Sharpstown, Houston

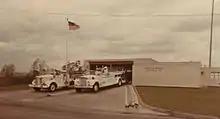
Fire Station 51, 1976

The neighborhood is served by two Houston Police Department patrol divisions. Areas north and west of Interstate 69/U.S. Route 59 are served by the Midwest Patrol Division. Areas south and east of I-69/U.S. 59 are served by the Fondren Patrol Division. The portion that is now in the Midwest Patrol Division was formerly in the Westside Patrol Division. At one time the police department operated the Sharpstown-area police storefront at Bellaire Boulevard at Rogerdale.